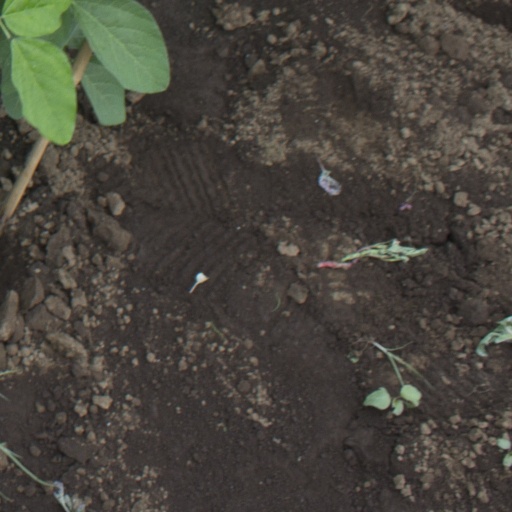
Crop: soybean